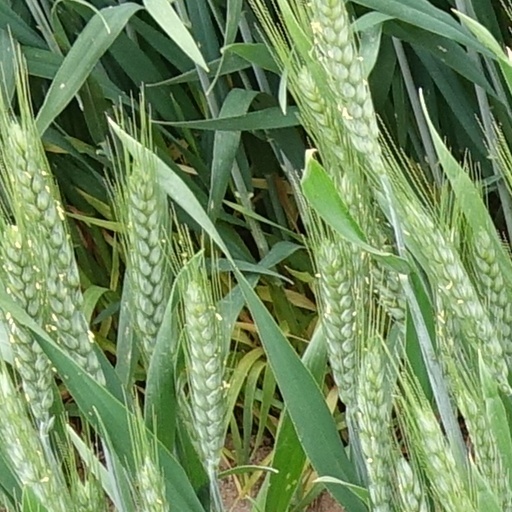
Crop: wheat